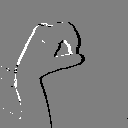
ASL letter: o